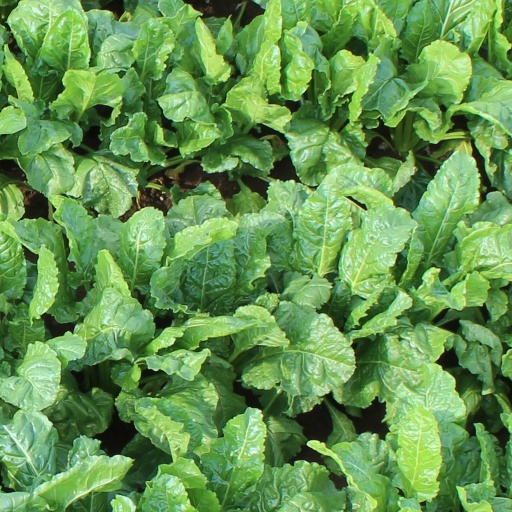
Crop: sugar beet